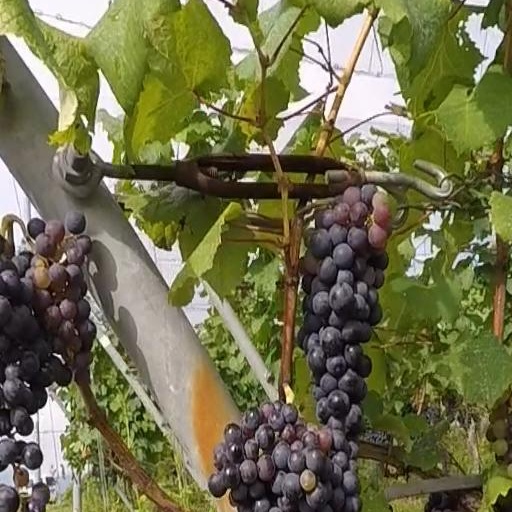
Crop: grape